Answer in natural language. How many Sofas are visible in the scene? Choose between the following options: 4, 3, 1, 2 or 0
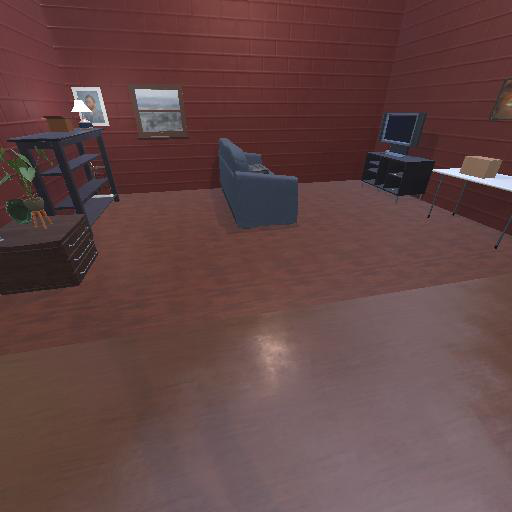
<answer>1</answer>